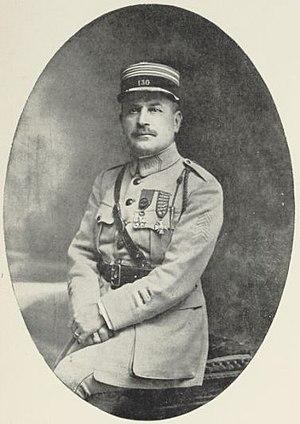
Le lieutenant-colonel Rousseau du 130e régiment d'infanterie, ancien commandant du 120e bataillon de chasseurs (13 mars 1915—7 février 1917)
Le 130ᵉ régiment d'infanterie est un régiment d'infanterie de l'Armée de terre française créé sous la Révolution à partir de la 130ᵉ demi-brigade de première formation.